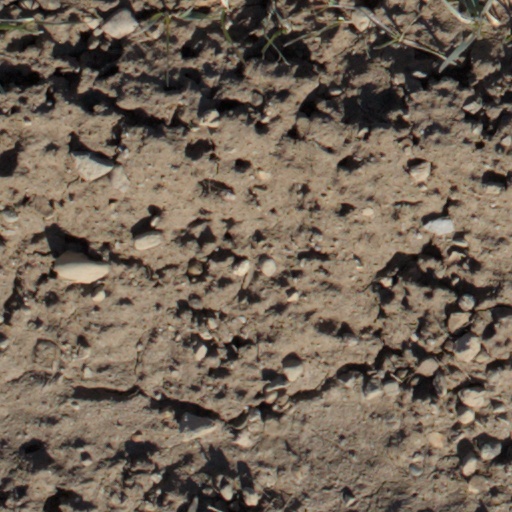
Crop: wheat